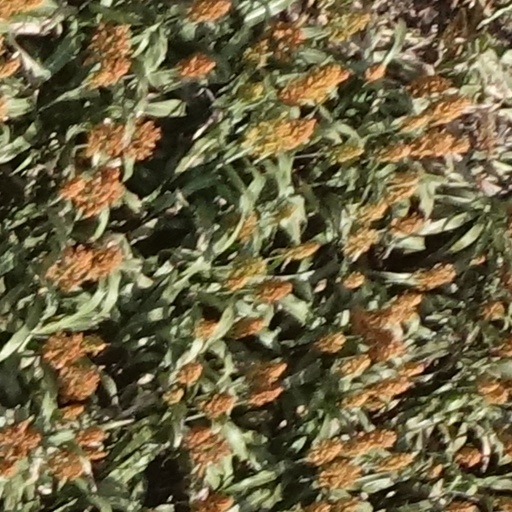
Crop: sorghum